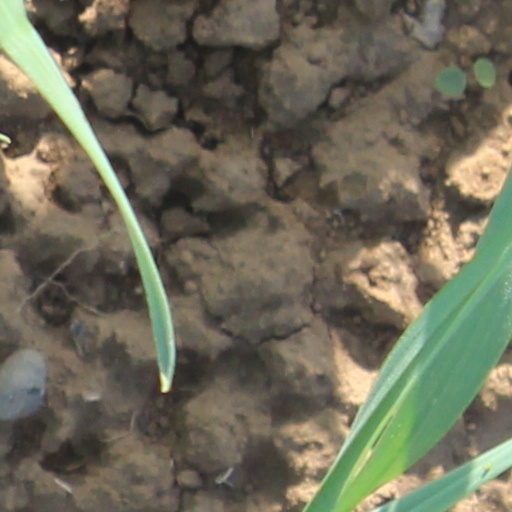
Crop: wheat